Hiller X-18

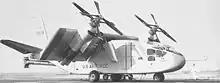
The X-18 with partially rotated tiltwings

Preliminary testing occurred at Moffett Field Naval Air Station, CA. The first flight (hop) was on 11/20/1959 followed by the first real flight on 11/24/1959 with Hiller test pilots George Bright and Bruce Jones. Further test flights were held at Edwards AFB, ultimately recording 20 flights. A number of problems plagued the X-18 including being susceptible to wind gusts when the wing rotated, acting like a sail. In addition the turboprop engines were not cross-linked, so the failure of one engine meant the airplane would crash. Thrust control was through throttle changes, which were too slow for acceptable height and roll control.